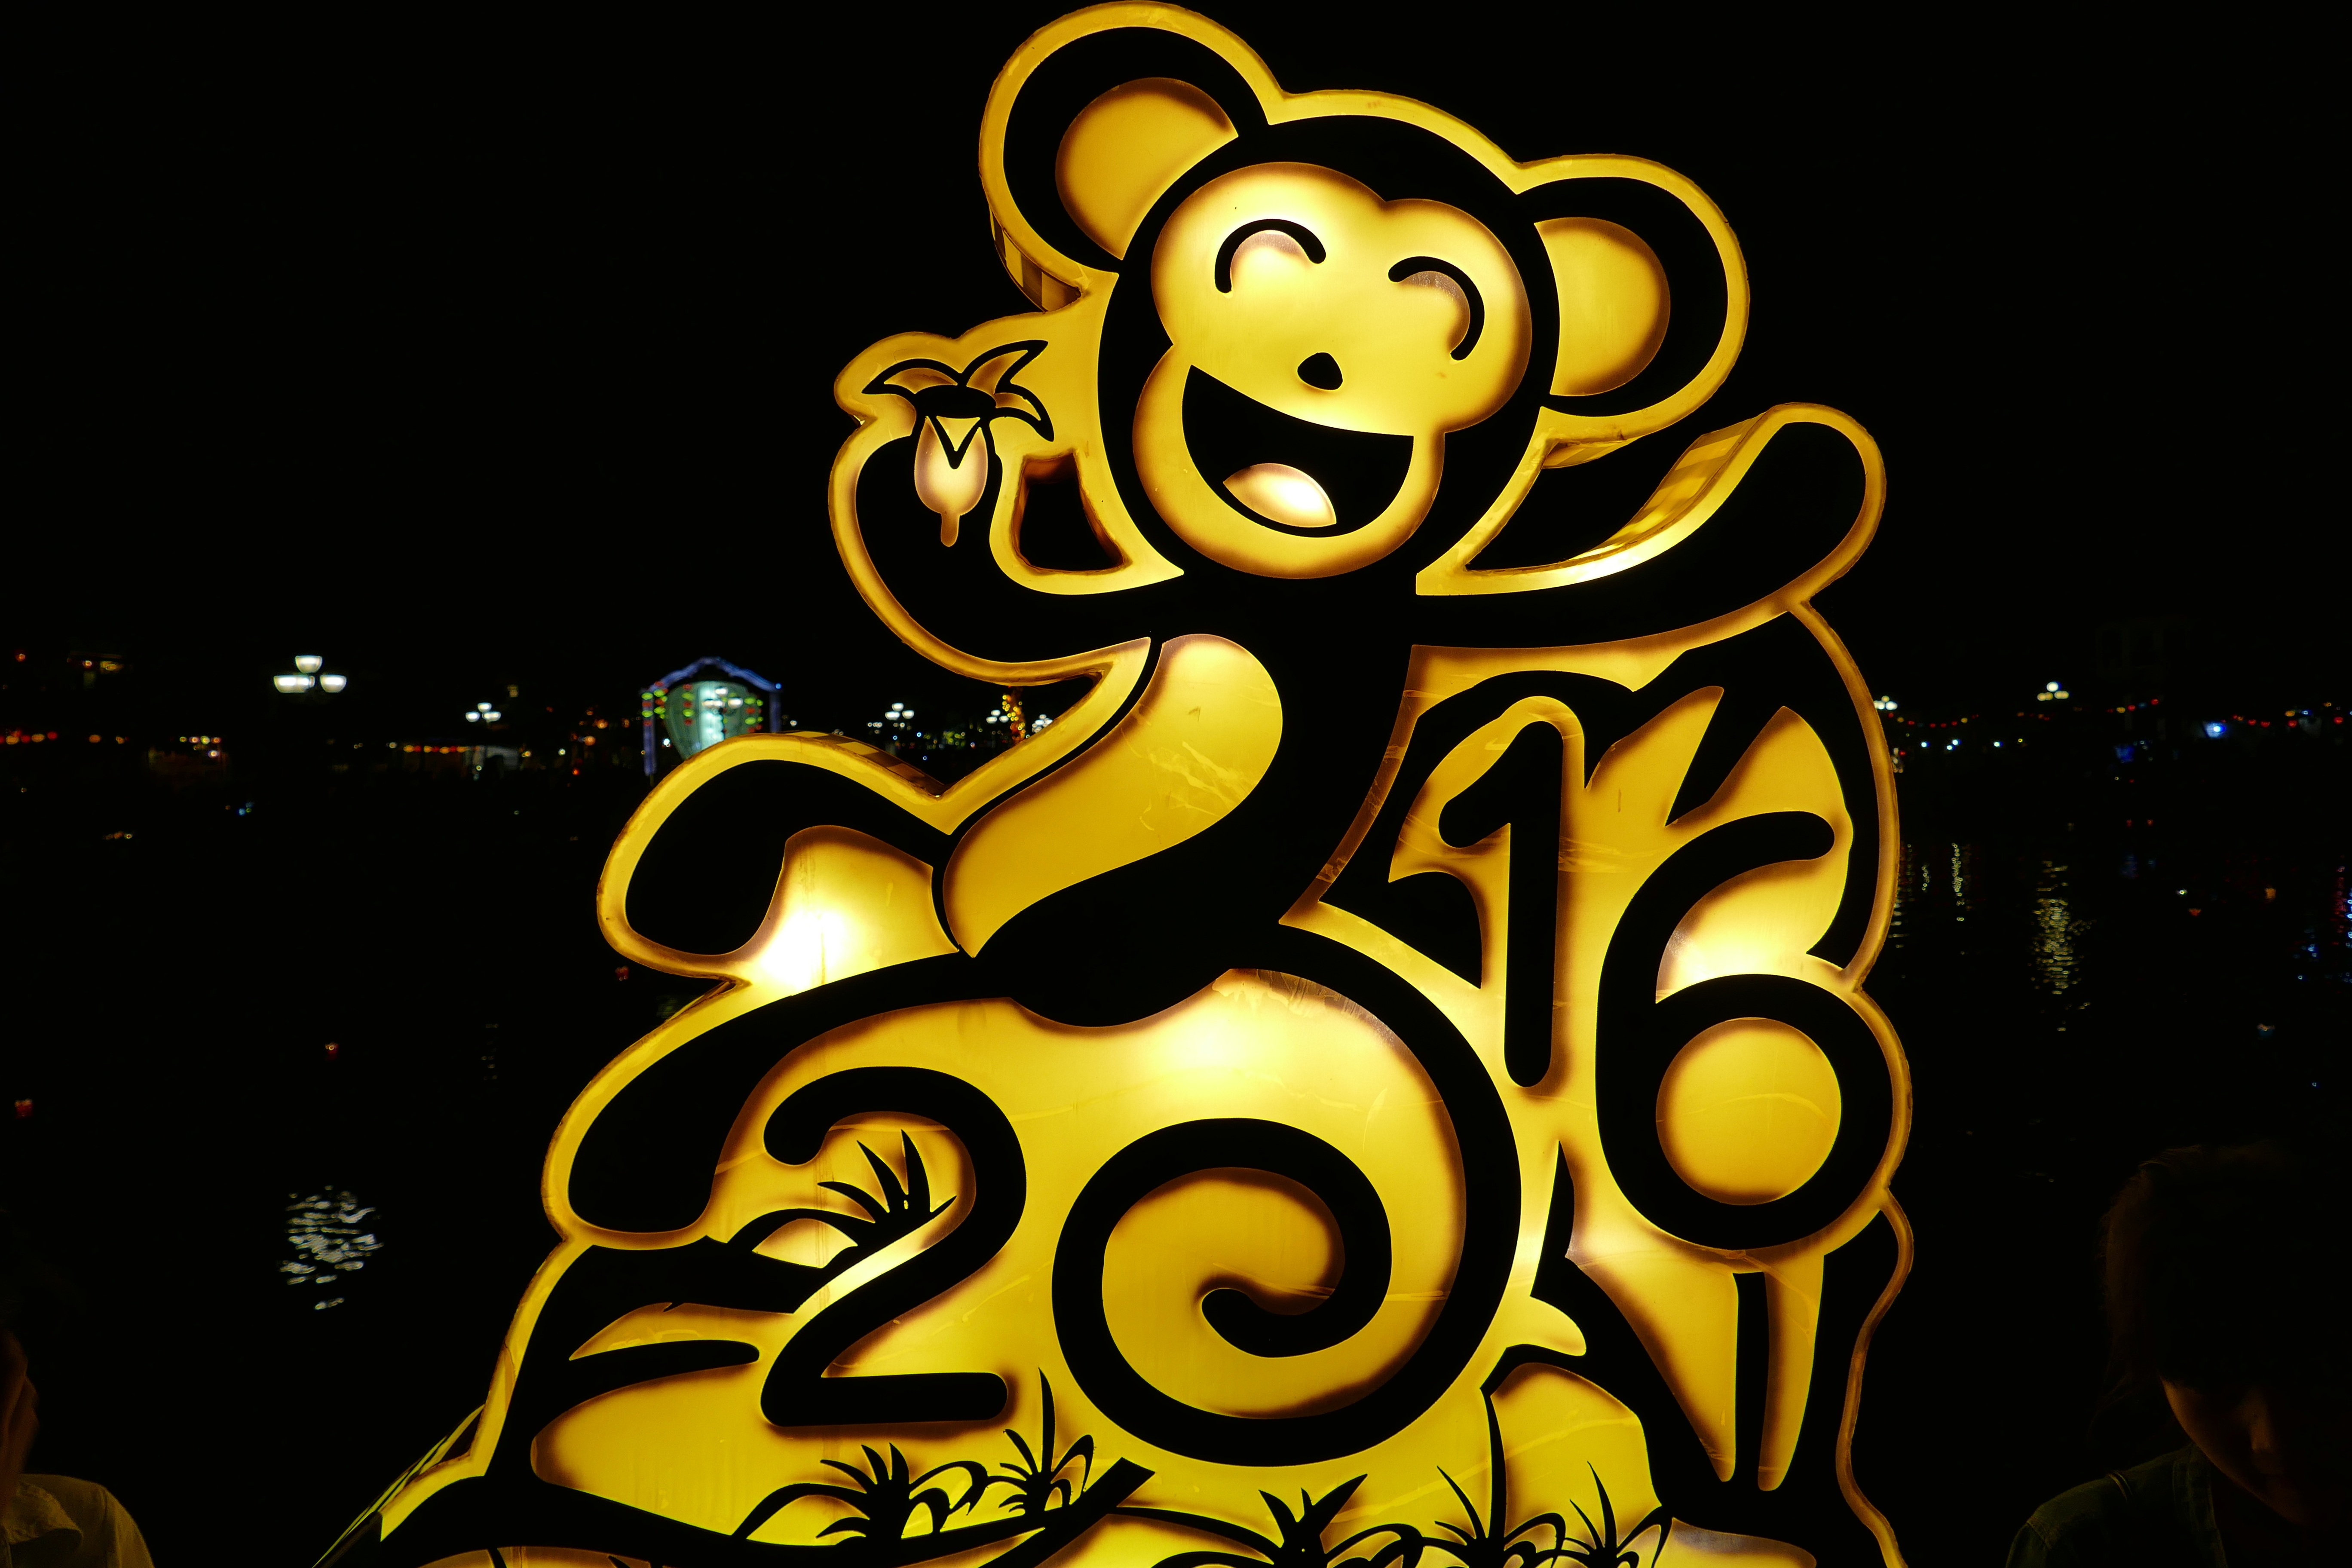
light, bridge, night, number, evening, darkness, monkey, lighting, world heritage, font, old town, 2016, illustration, unesco, historically, vietnam, hoian, cartoon, unesco world heritage site, new year's day, south east asia, chinese new year